Incident at Midnight

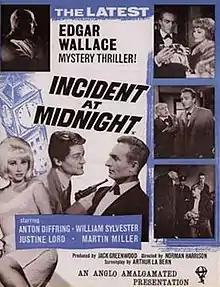

Incident at Midnight is a 1963 British crime film directed by Norman Harrison and starring Anton Diffring, William Sylvester and Justine Lord. It was written by Arthur La Bern, adapted from an Edgar Wallace short story, and was made at Merton Park Studios as part of the series of "Edgar Wallace Mysteries".